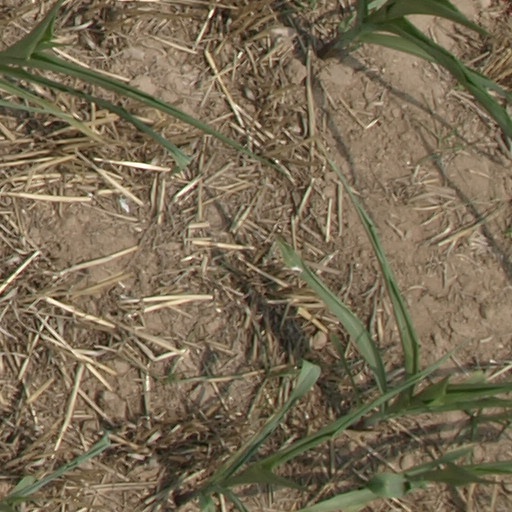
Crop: maize; corn